Melikhovo

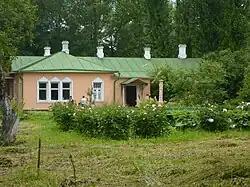
Country house of Anton Chekhov at Melikhovo

Melikhovo is a writer's house museum in the former country estate of the Russian playwright and writer Anton Chekhov. Chekhov lived in the estate from March 1892 until August 1899, and it is where he wrote some of his most famous plays and stories, including "The Seagull" and "Uncle Vanya". The estate is about forty miles south of Moscow near Chekhov.